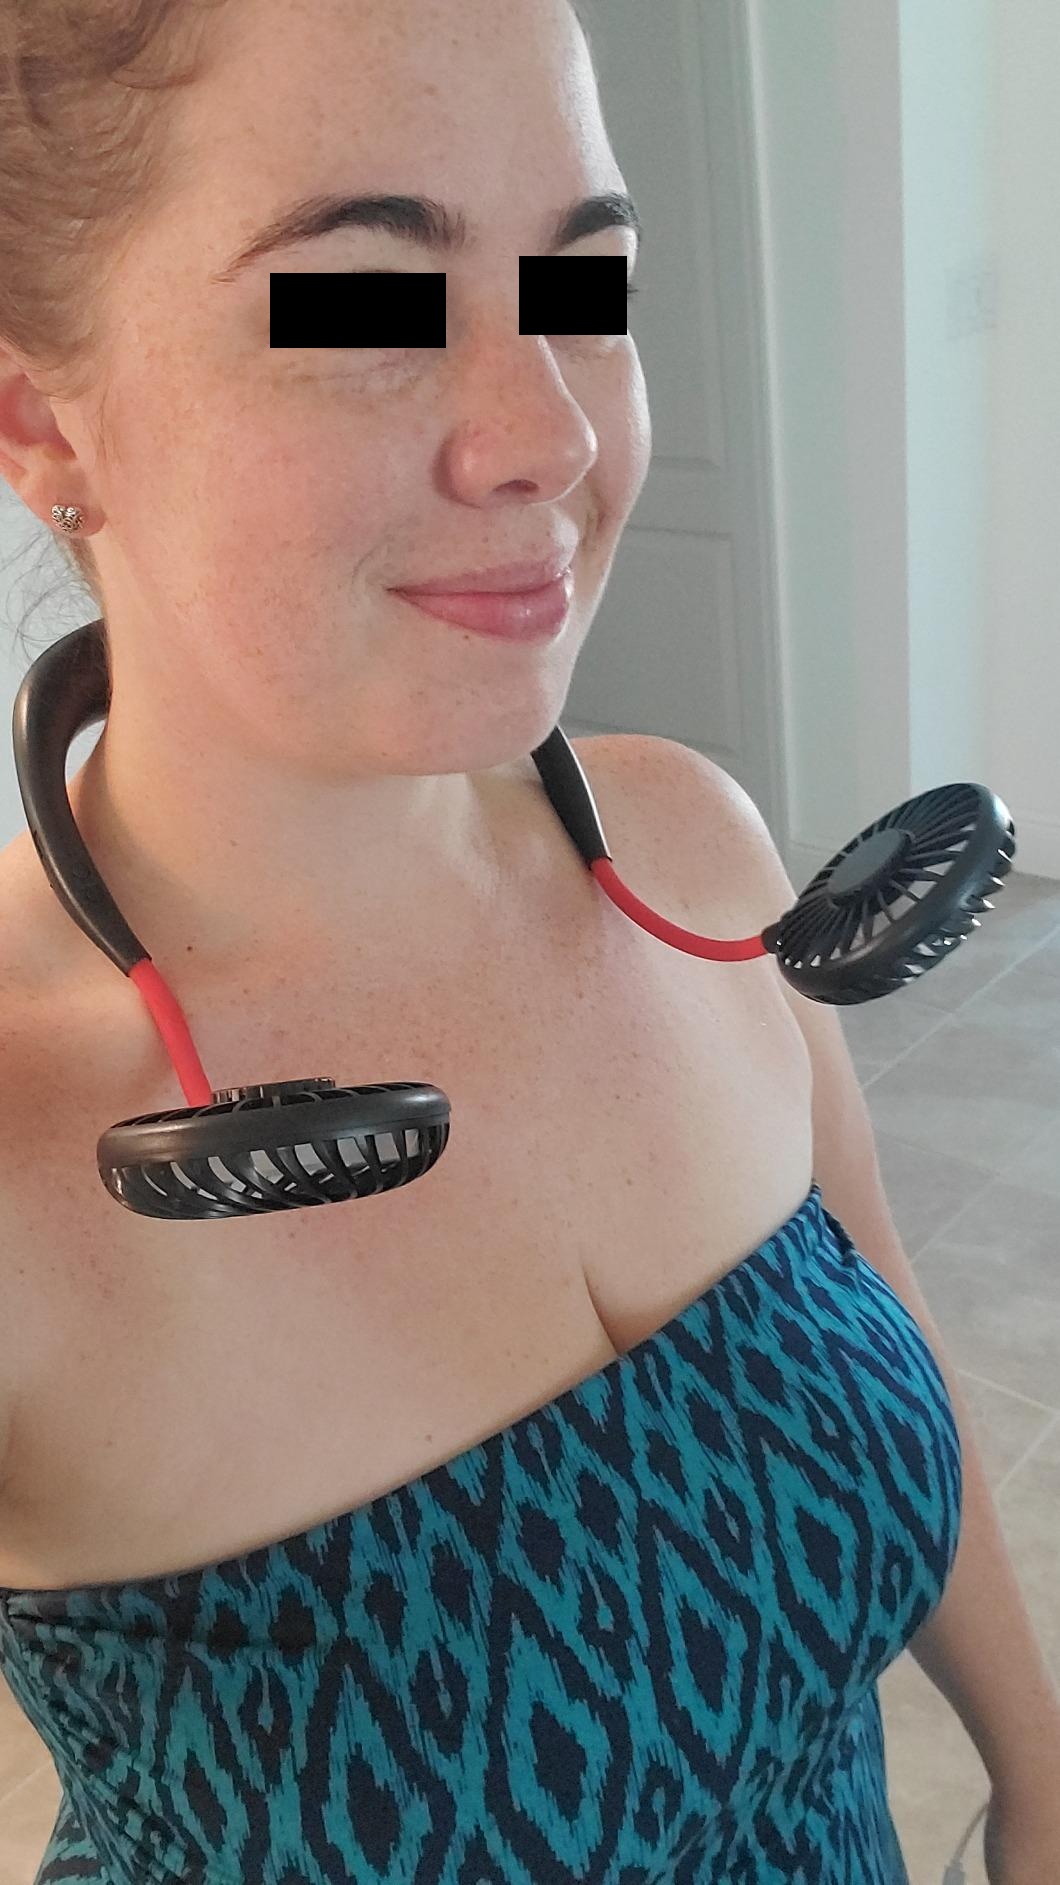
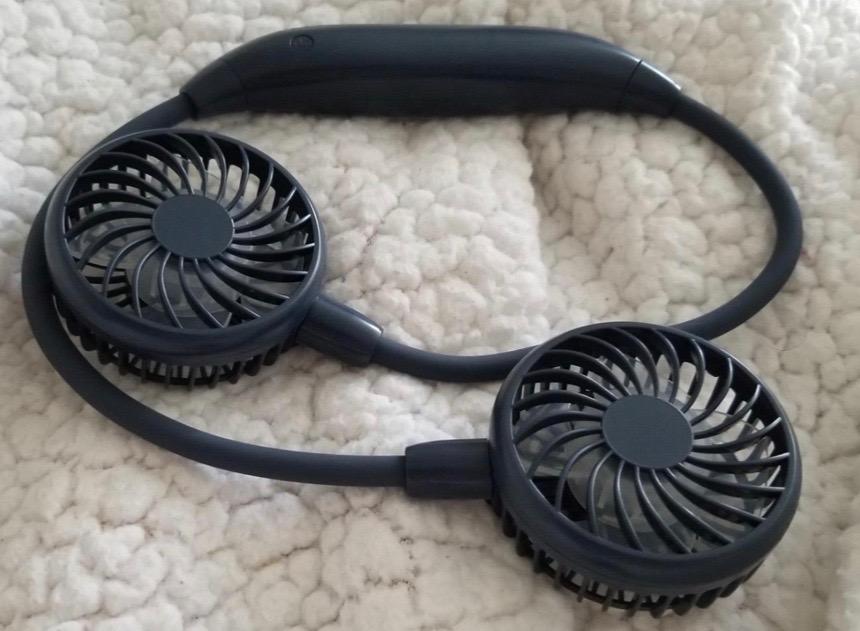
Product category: fan
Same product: no